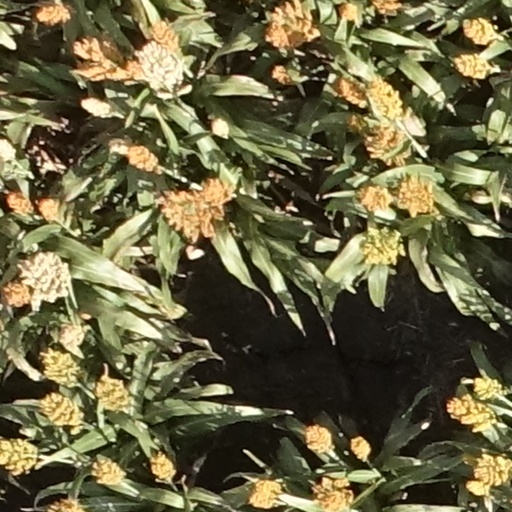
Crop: sorghum